Siege of Algeciras (1342–1344)

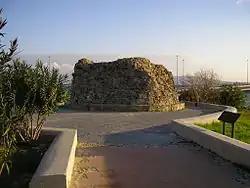
Torre del Almirante, residence during the siege of Egidio Boccanegra

The situation deteriorated gradually in both the city and the besieging camp. Food was scarce in the Christian camp after the flooding and the crowd of troops and animals in unsanitary conditions caused the spread of diseases. In November, Peter IV of Aragon sent ten galleys commanded by Mateu Mercer to meet his treaty obligation. The Portuguese king Afonso IV sent another ten galleys under Admiral Carlos Pessanha, but they stayed for only three weeks, and their departure boosted the morale of the defenders. The Castilian forces continued to have difficulty maintaining an adequate fleet for supply and offense. However, Algeciras grew short of food due to the sea blockade.